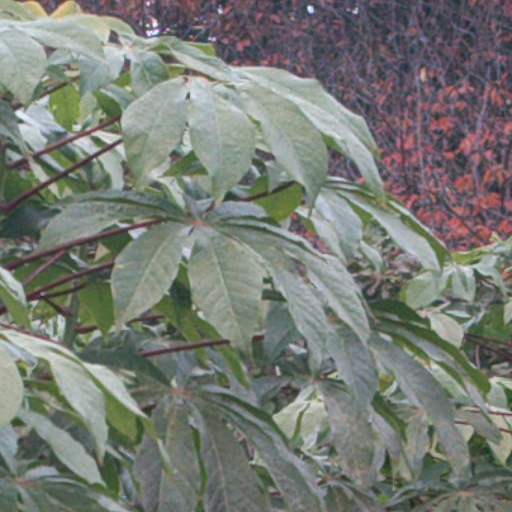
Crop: cassava